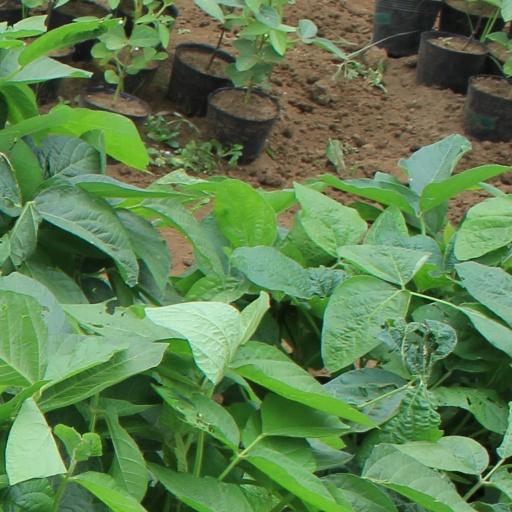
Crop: soybean